No Man's Land (2021 American film)

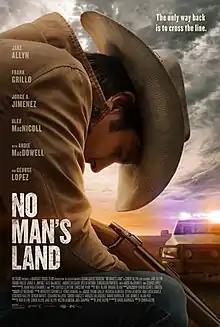
Film poster

No Man's Land is a 2021 American Western film, directed by Conor Allyn from a screenplay by Jake Allyn and David Barraza. It stars Frank Grillo, Jake Allyn, George Lopez, Andie MacDowell, Alex MacNicoll, Jorge A. Jiménez, and Andres Delgado.